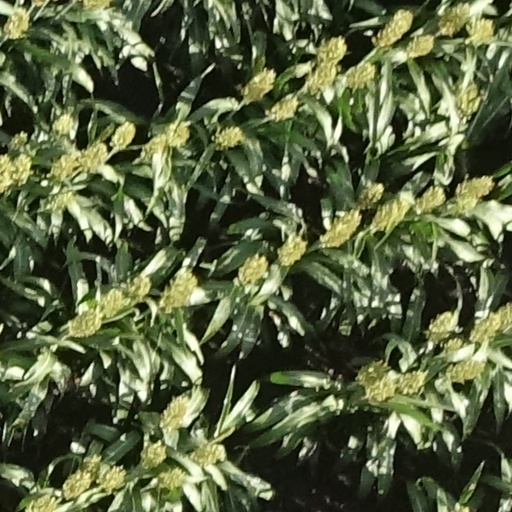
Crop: sorghum